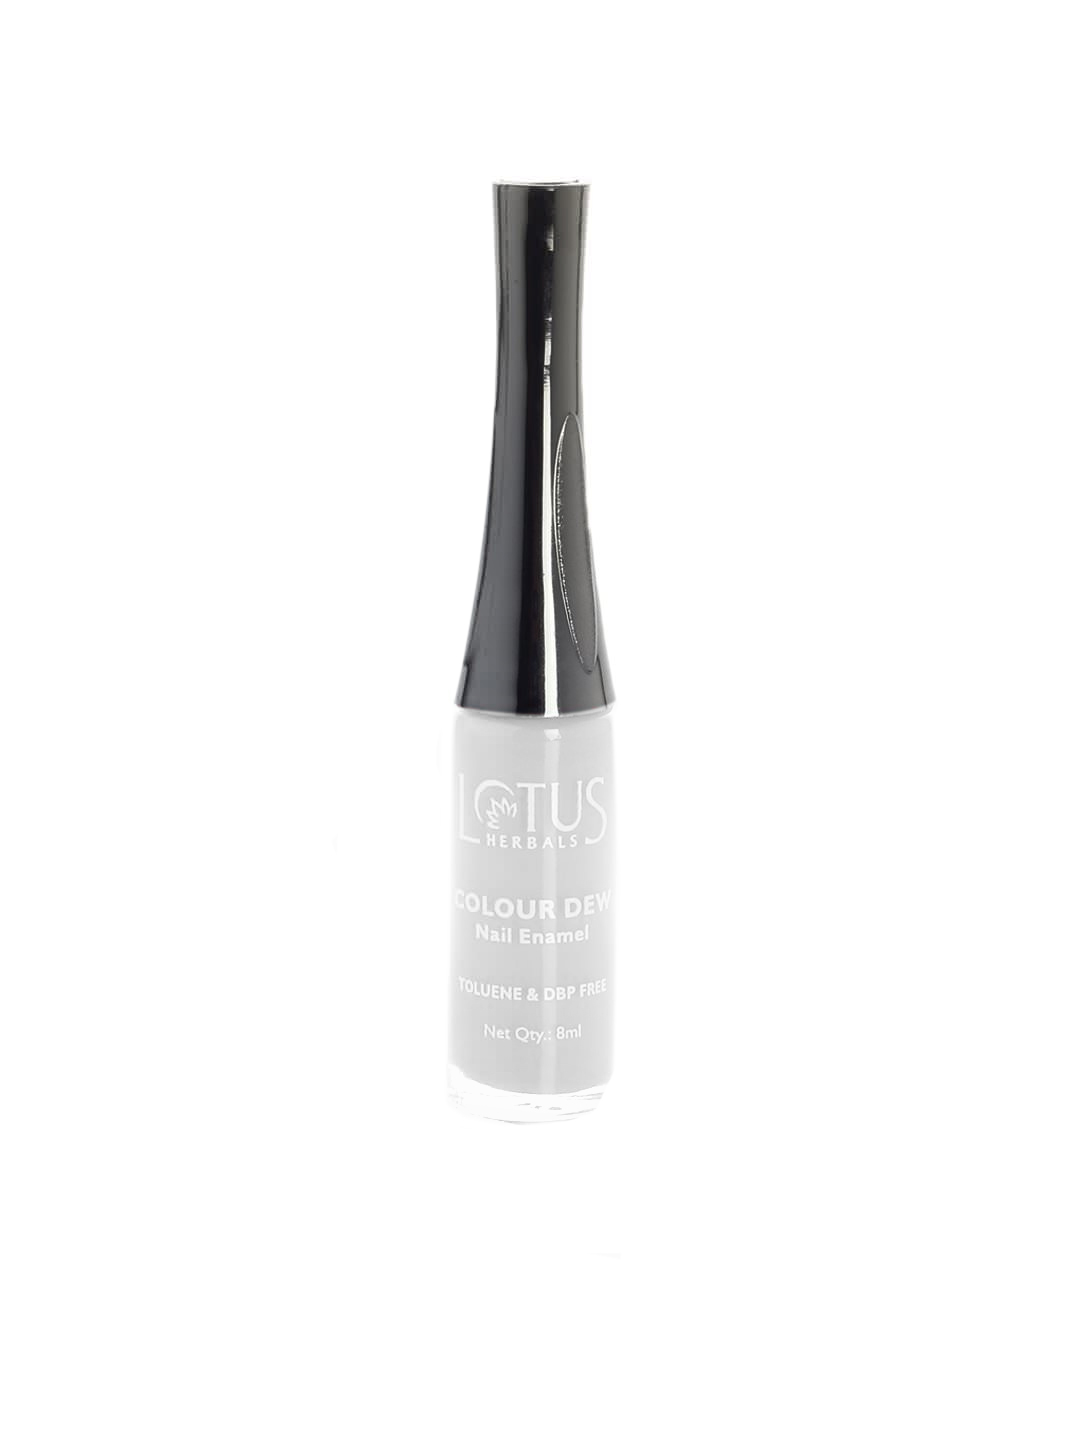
Lotus Herbals Pure White Nail Polish 81
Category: Personal Care / Nails / Nail Polish
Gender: Women
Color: White
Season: Spring 2017
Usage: Casual